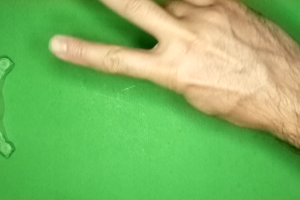
Label: scissors